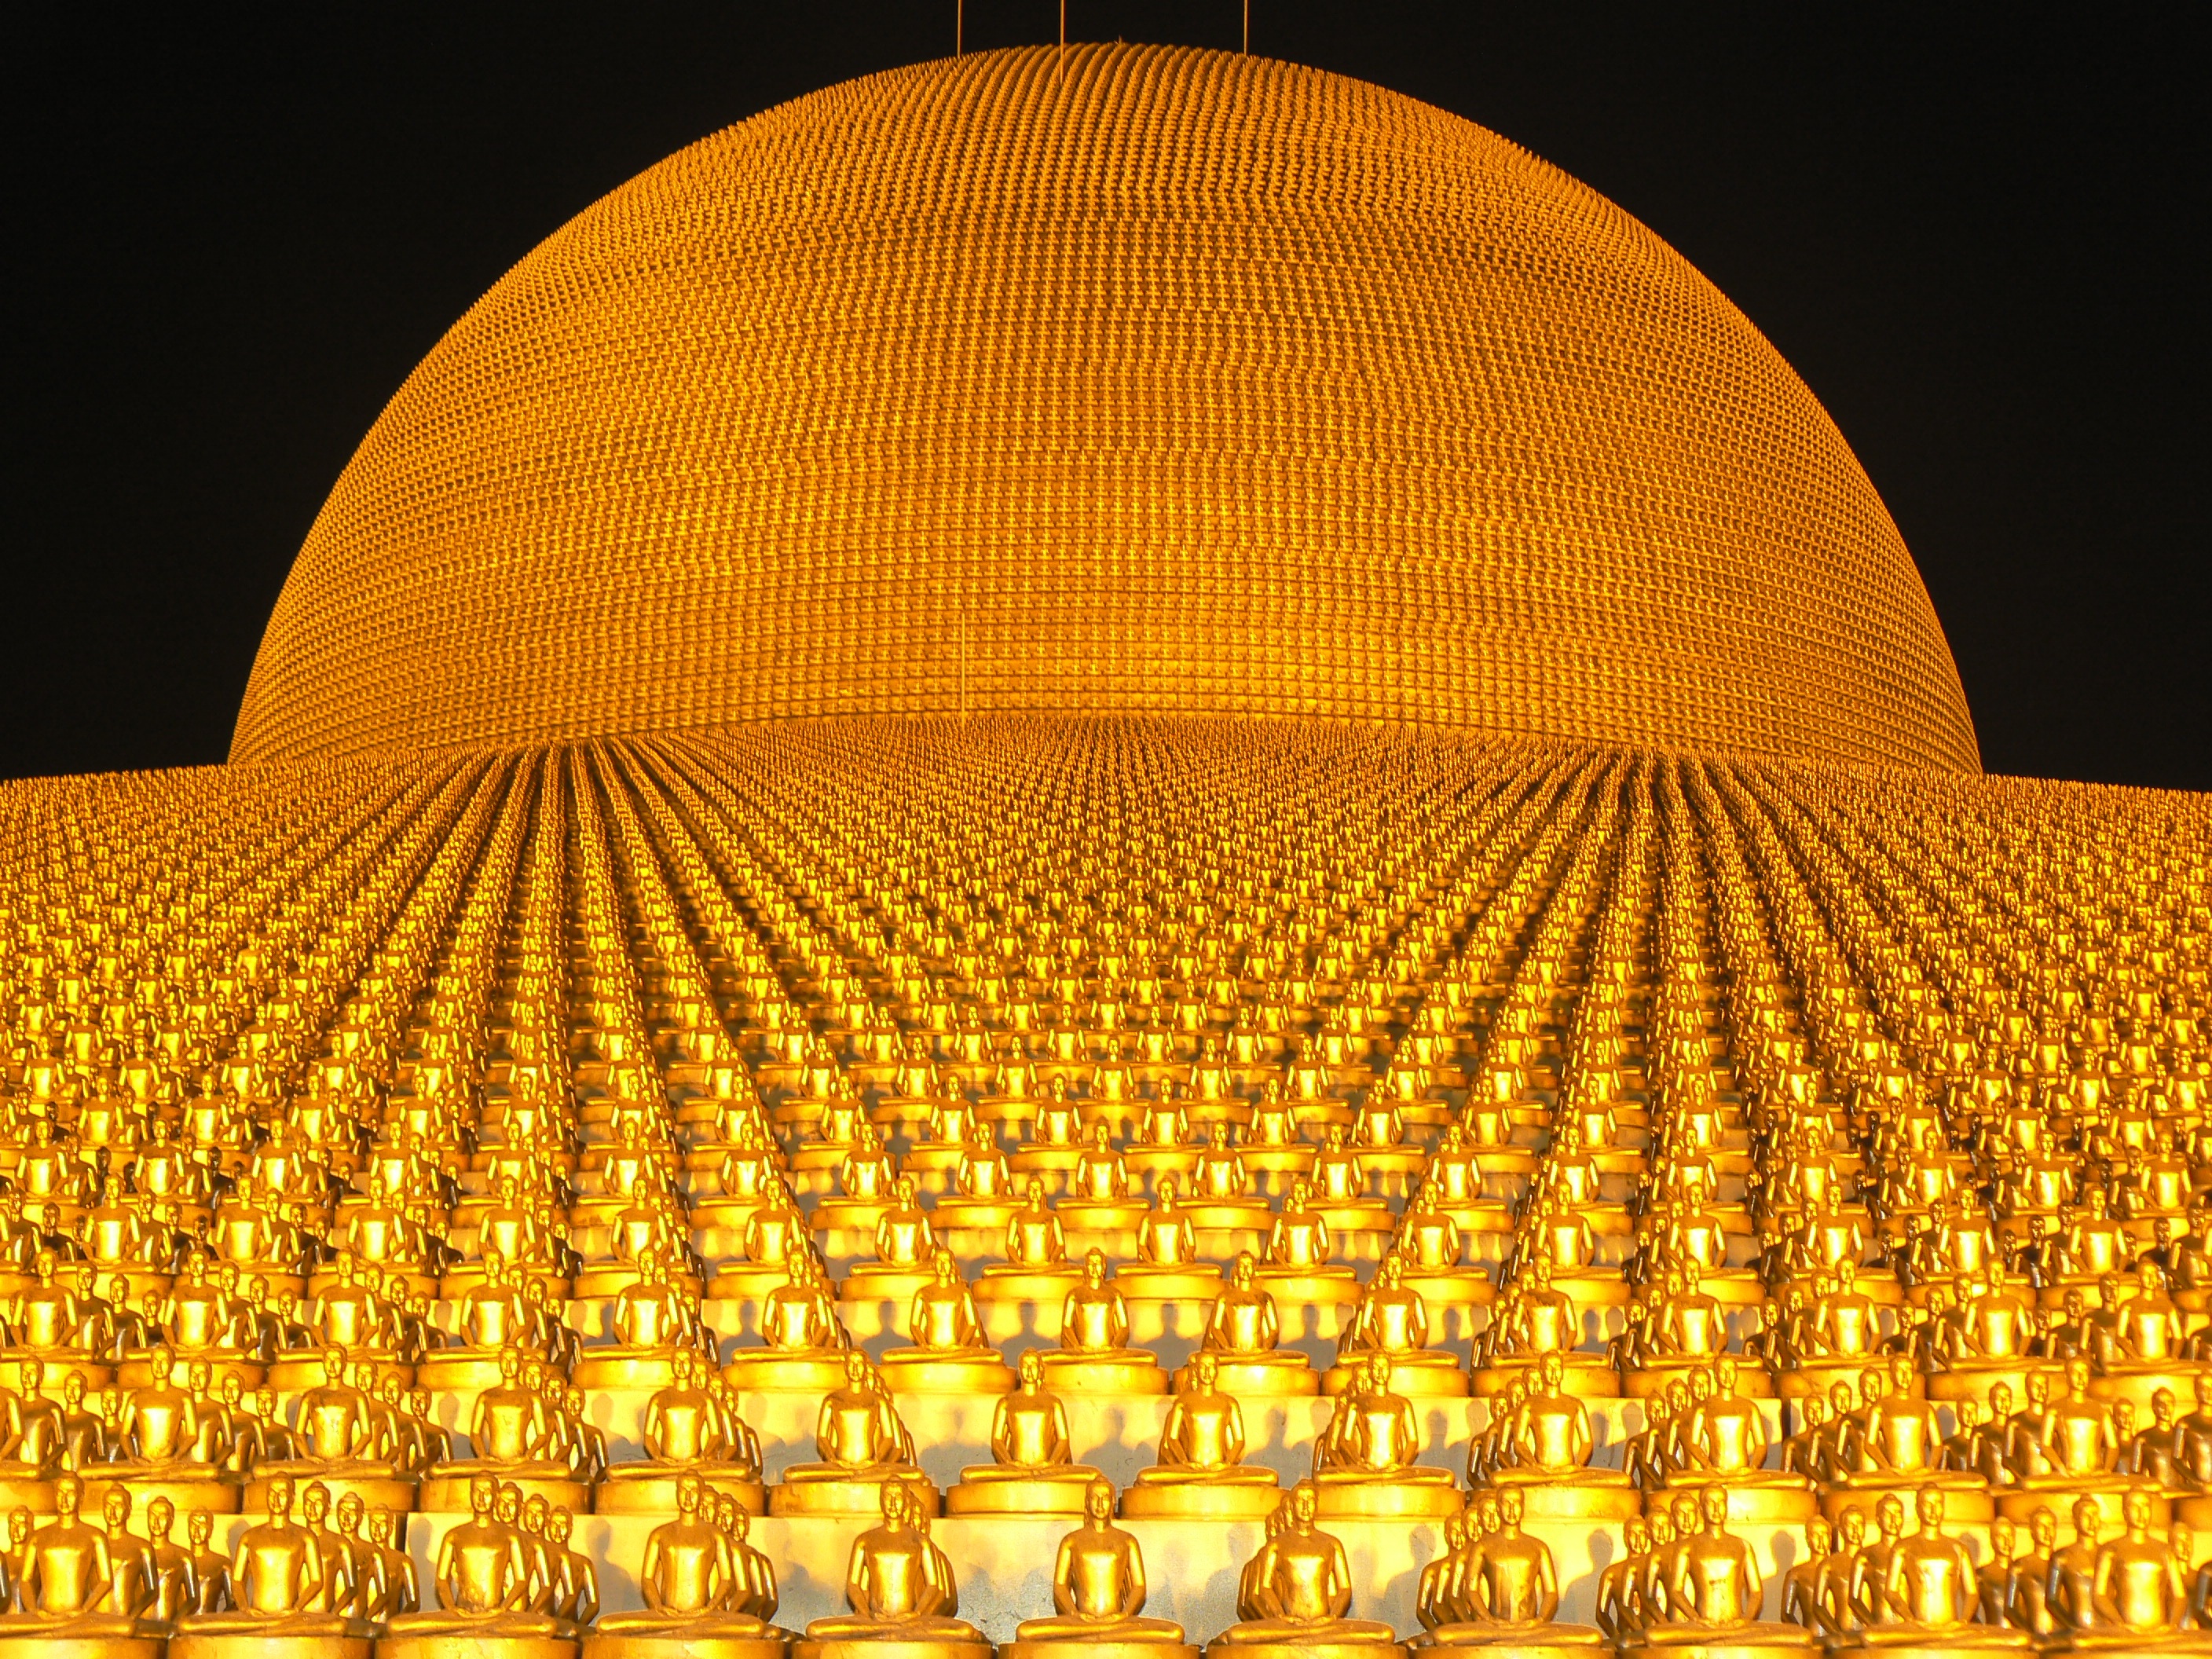
monument, buddhism, religion, lighting, thailand, gold, temple, statues, sphere, buddha, million, dome, thai, pagoda, wat, buddhists, dhammakaya pagoda, phra dhammakaya, more than, budhas, dhammakaya movement